Alexandria expedition of 1807

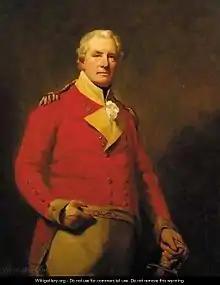
Alexander Mackenzie Fraser

On 21 March 1807, the local Ottoman force in Rashid, led by its governor Ali Bey Al-Selaniki, confronted the advancing British troops led by General Fraser, two years after Muhammad Ali assumed power in Egypt. The British had arrived in Egypt during the struggles between the governor Muhammad Ali and the Mamluks. The British signed a treaty with Muhammad Bey Al-Alfy, the leader of the Mamluks, to ensure his support of the British campaign in exchange for a British guarantee that the Mamluks would establish control over Egypt if the British expedition were successful. However, Al-Alfy died before this expedition reached Egypt.